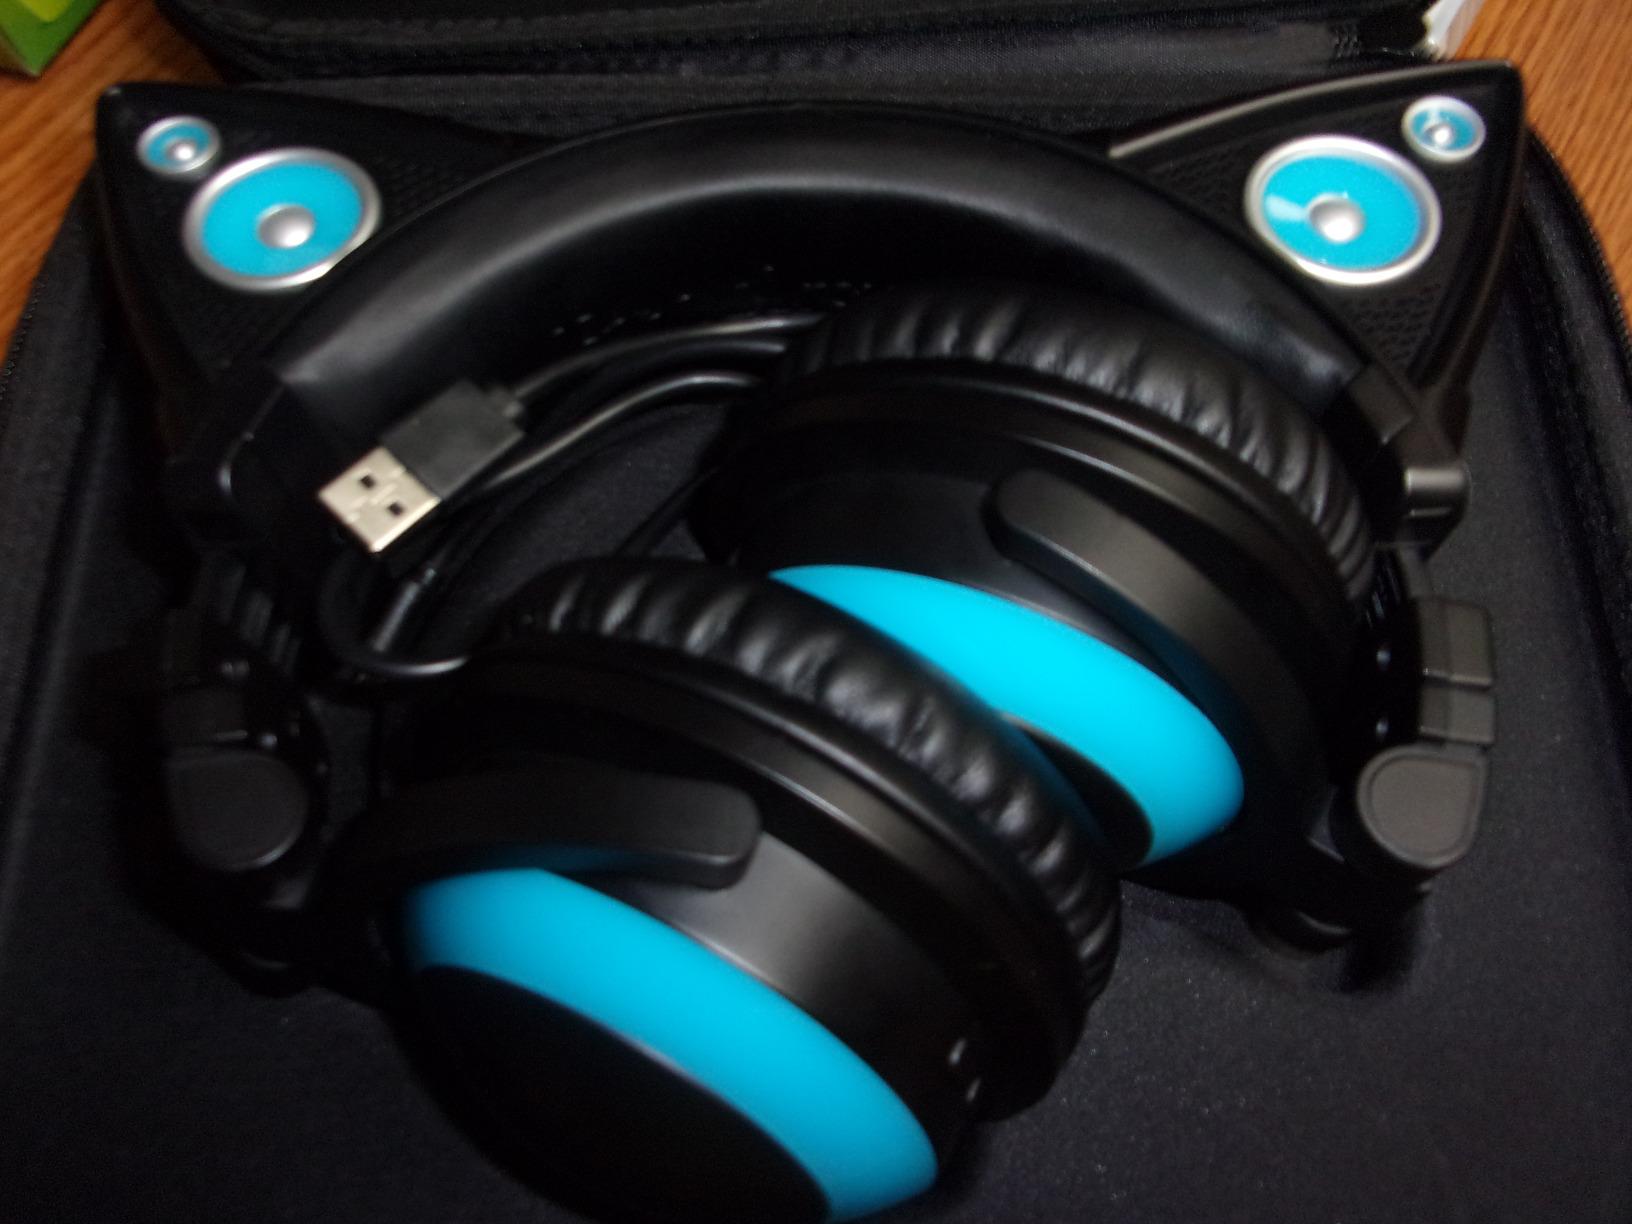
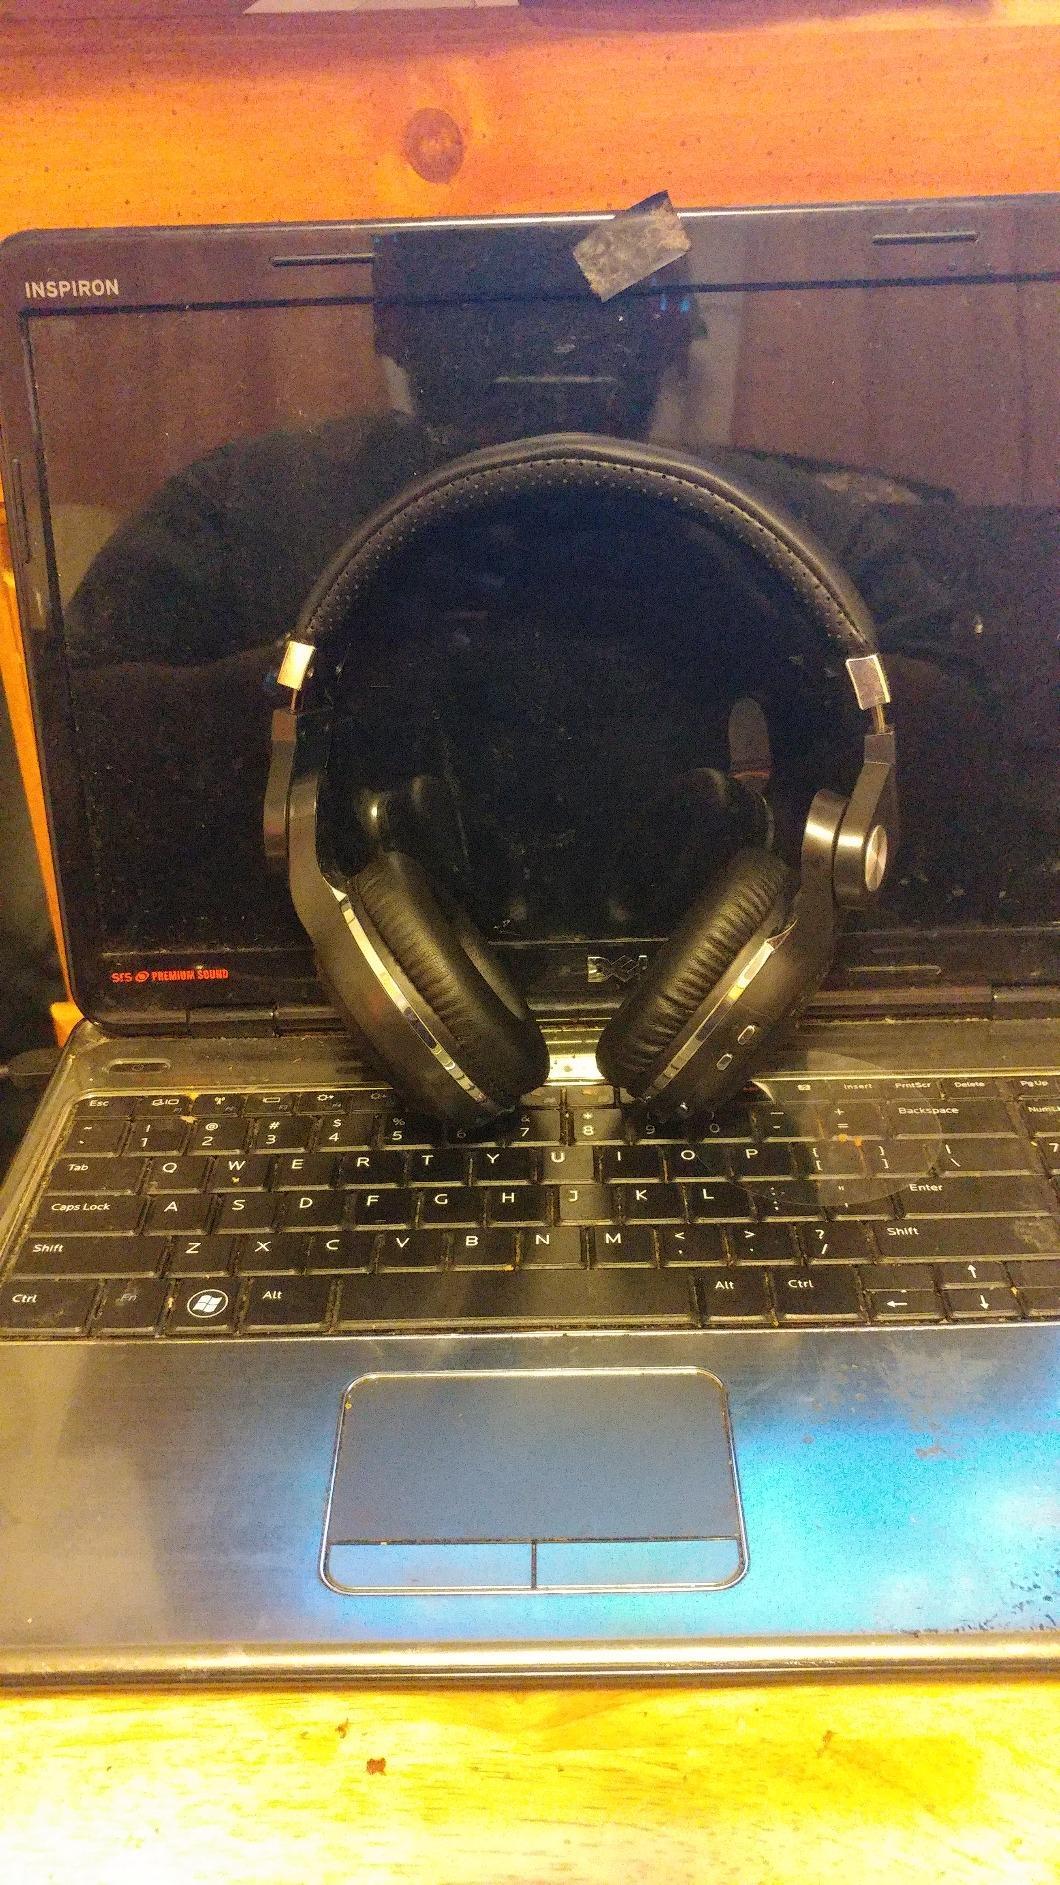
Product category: headphones
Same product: no